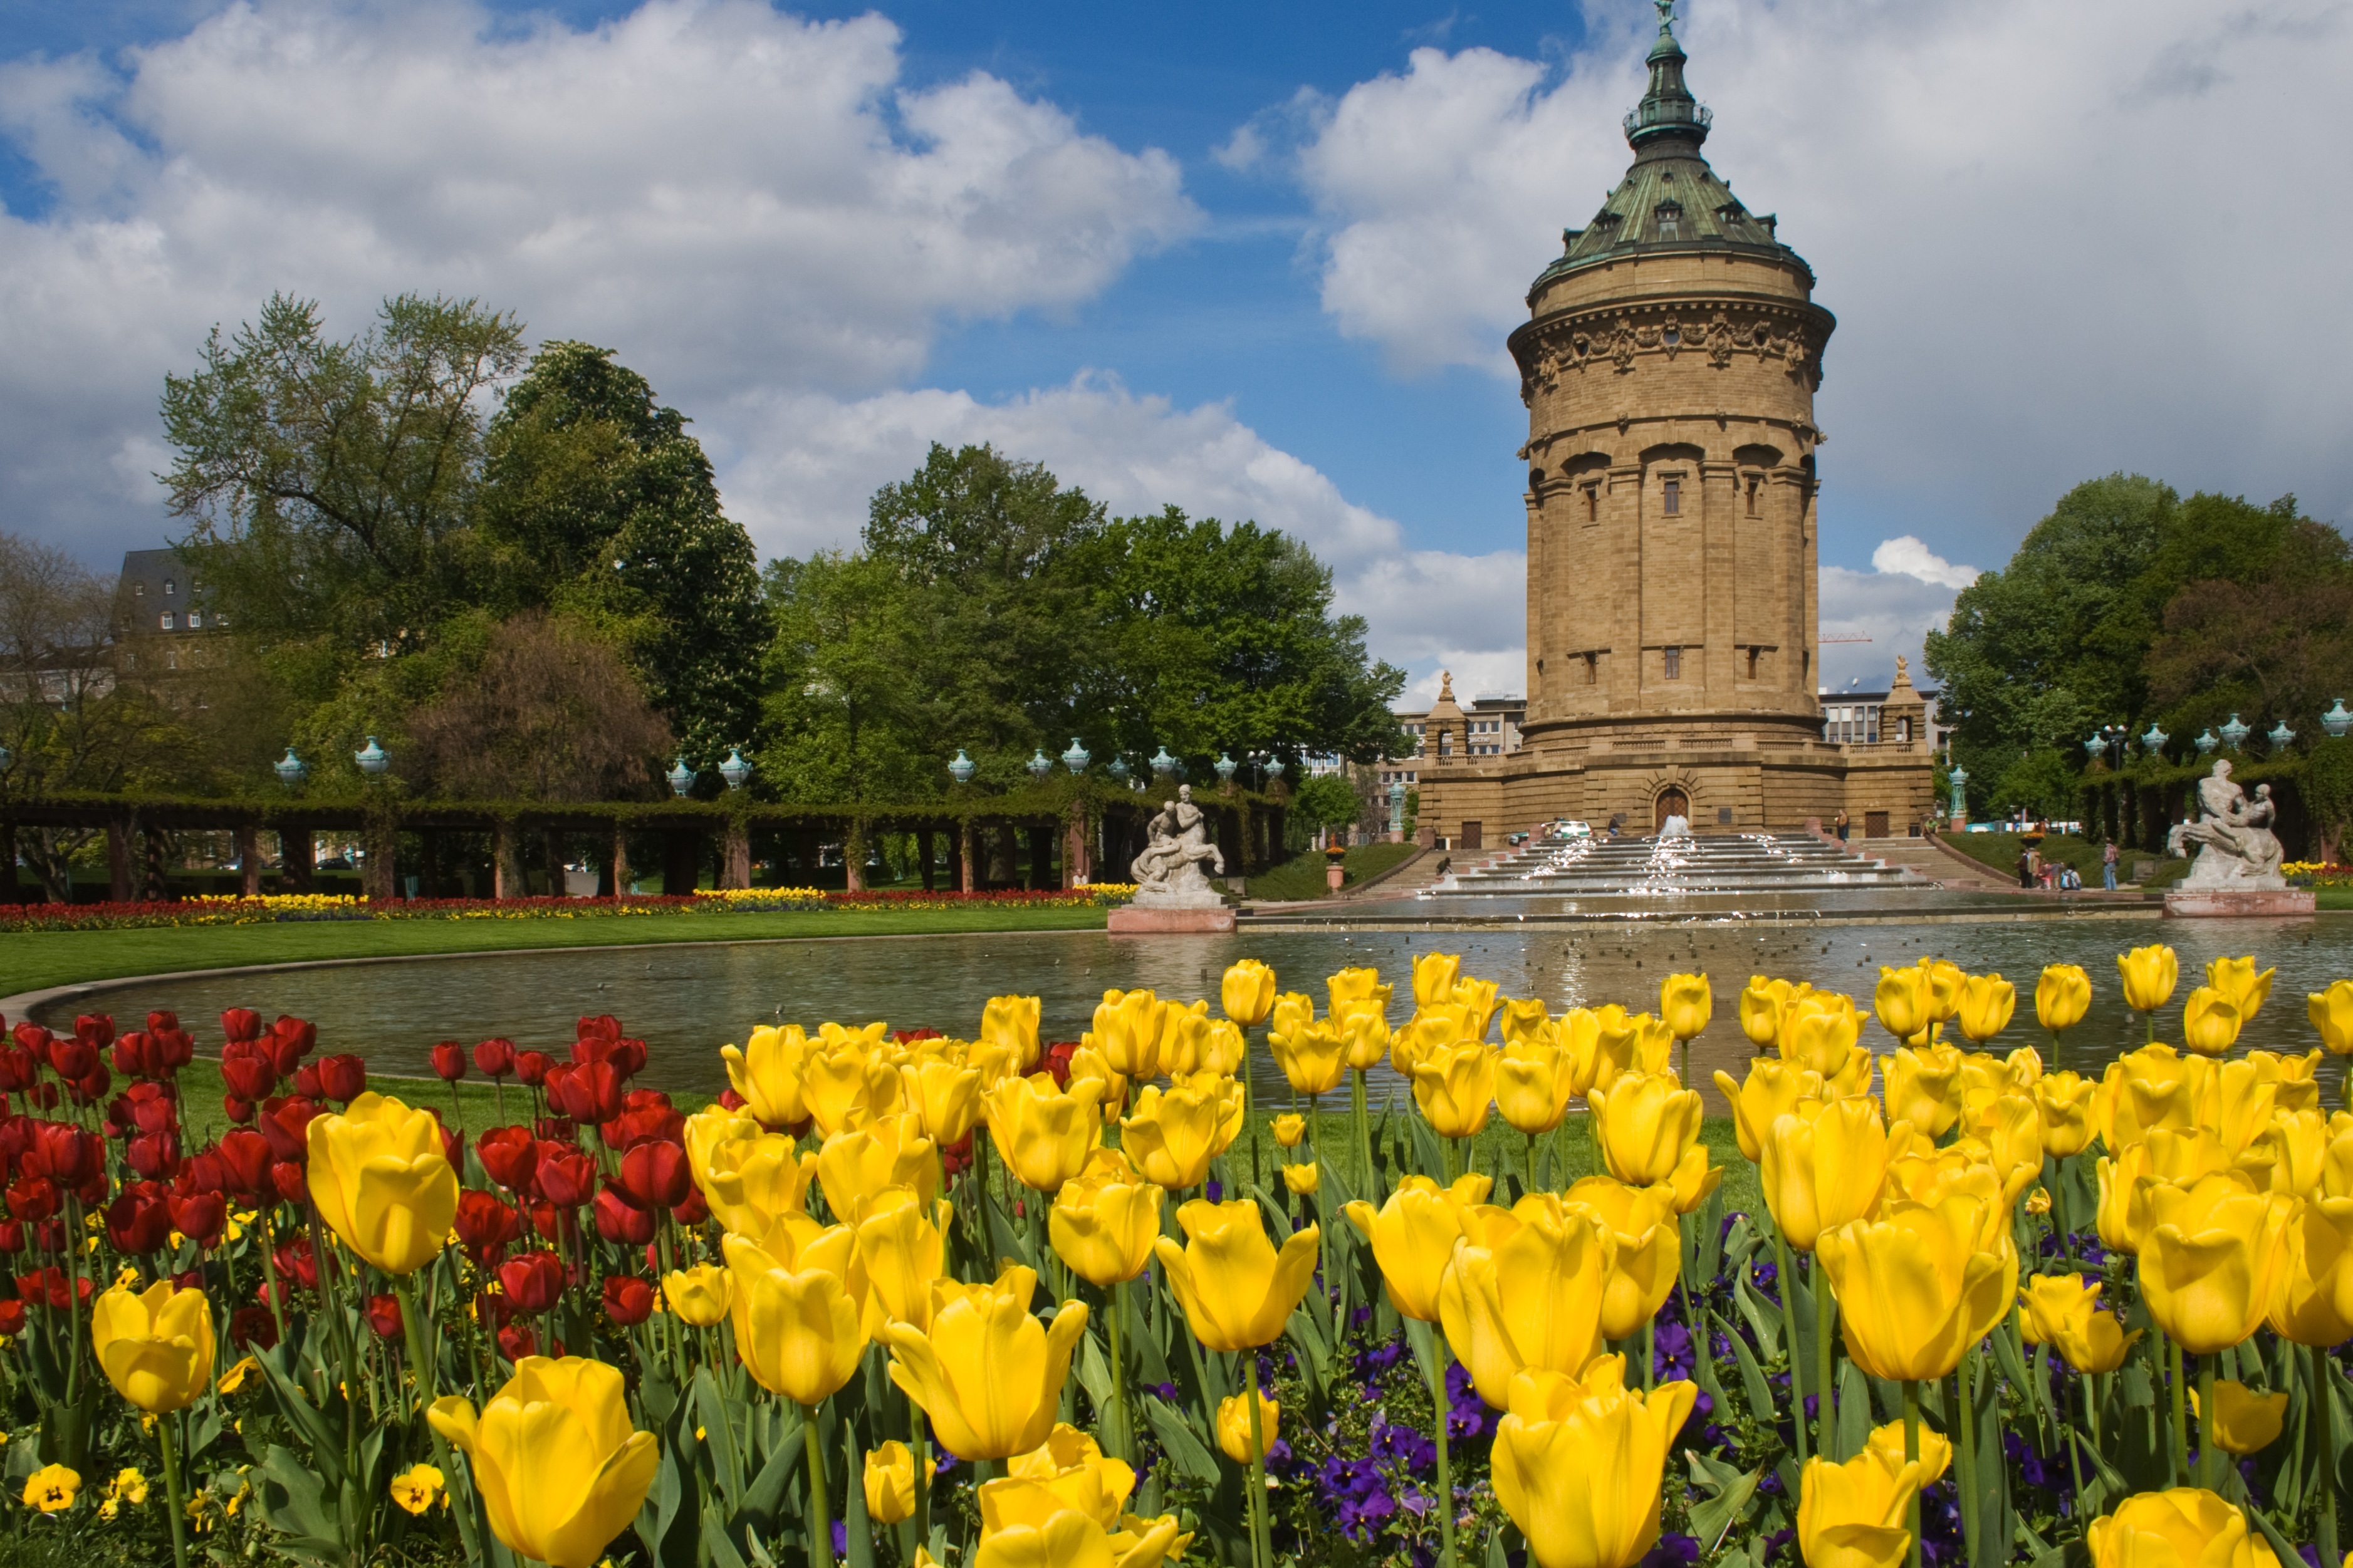
plant, flower, park, botany, garden, flowers, water tower, mannheim, flowering plant, land plant